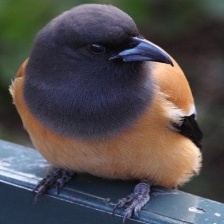
Species: RUFOUS TREPE
Scientific name: DENDROCITTA VAGABUNDA